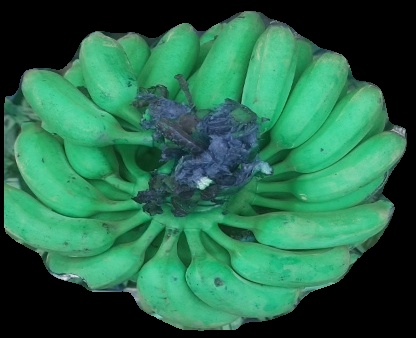
Variety: elakki-bale
Grade: grade1